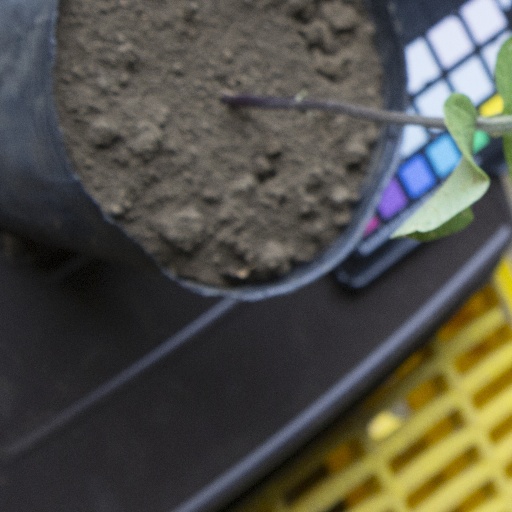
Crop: soybean